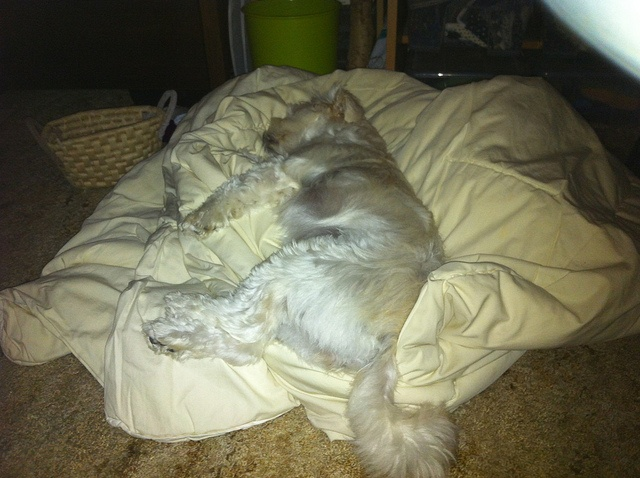
a white dog sleeping on a blanket on the floor
A medium sized dog sleeps on a plush blanket.
A small white puppy taking a nap on a yellow blanket.
A dog sleeping on a white blanket.
A soft comforter is always preferred by a tired dog.